History of South America

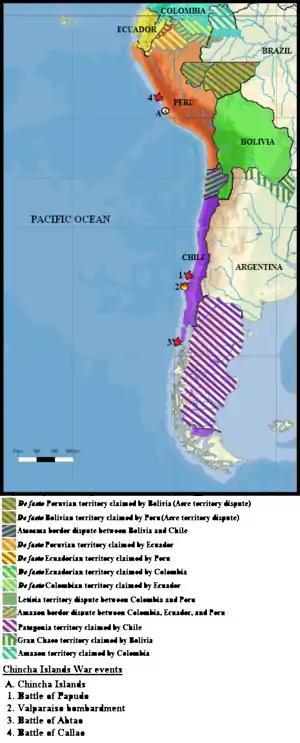
Territorial disputes in South America in the 19th century

Between 1452 and 1493, a series of papal bulls ("Dum Diversas", "Romanus Pontifex", and "Inter caetera") paved the way for the European colonization and Catholic missions in the New World. These authorized the European Christian nations to "take possession" of non-Christian lands and encouraged subduing and converting the non-Christian people of Africa and the Americas.